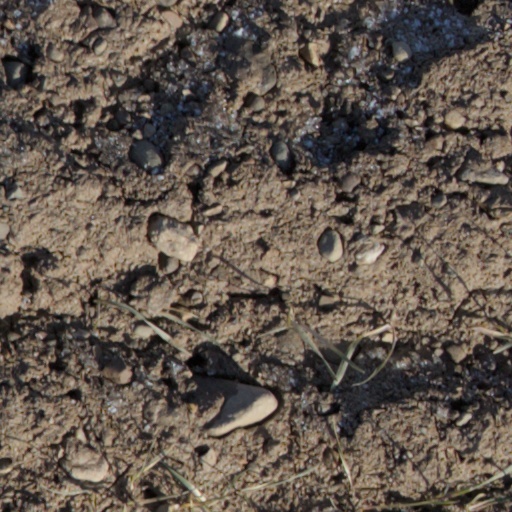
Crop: wheat